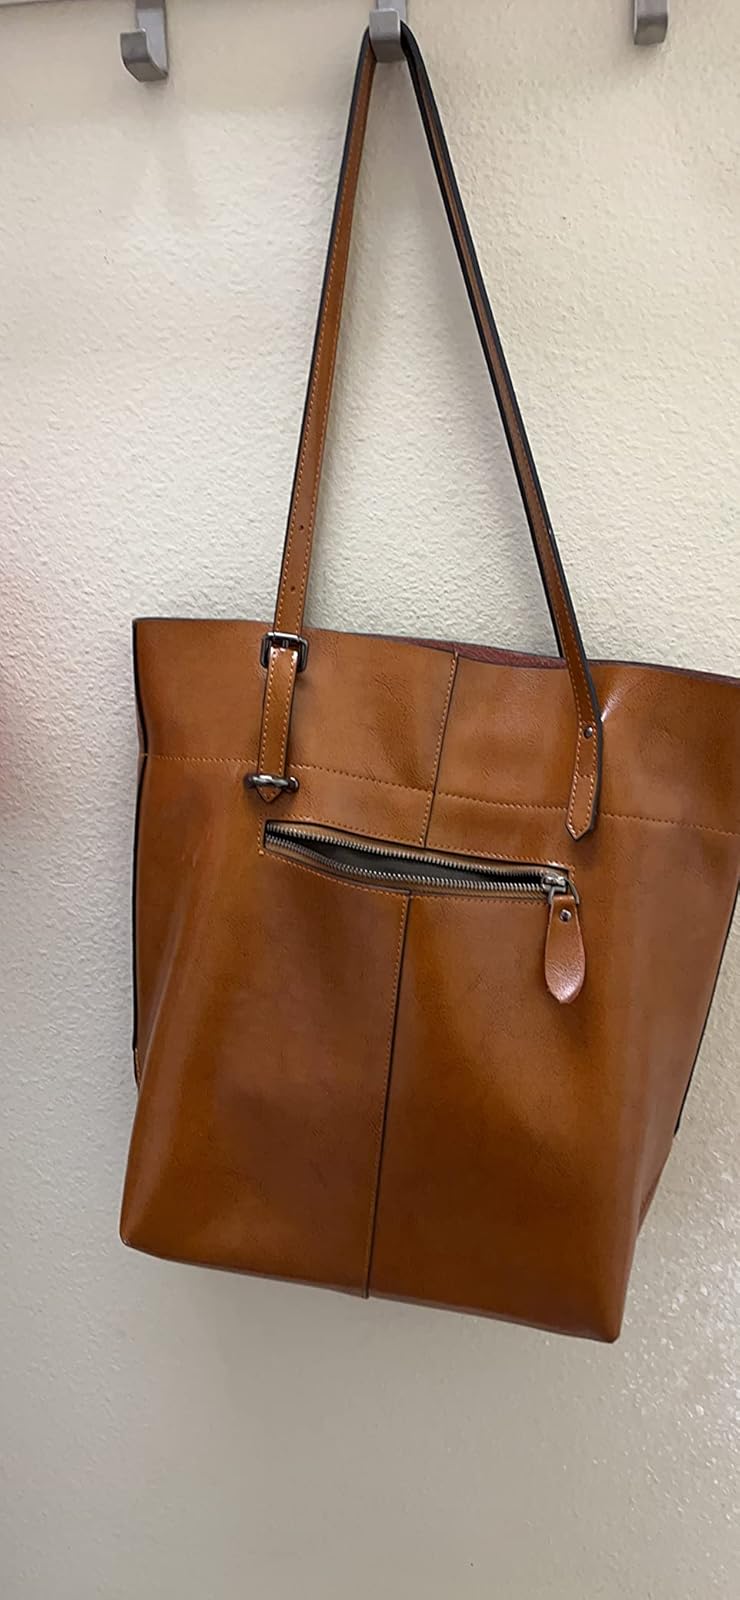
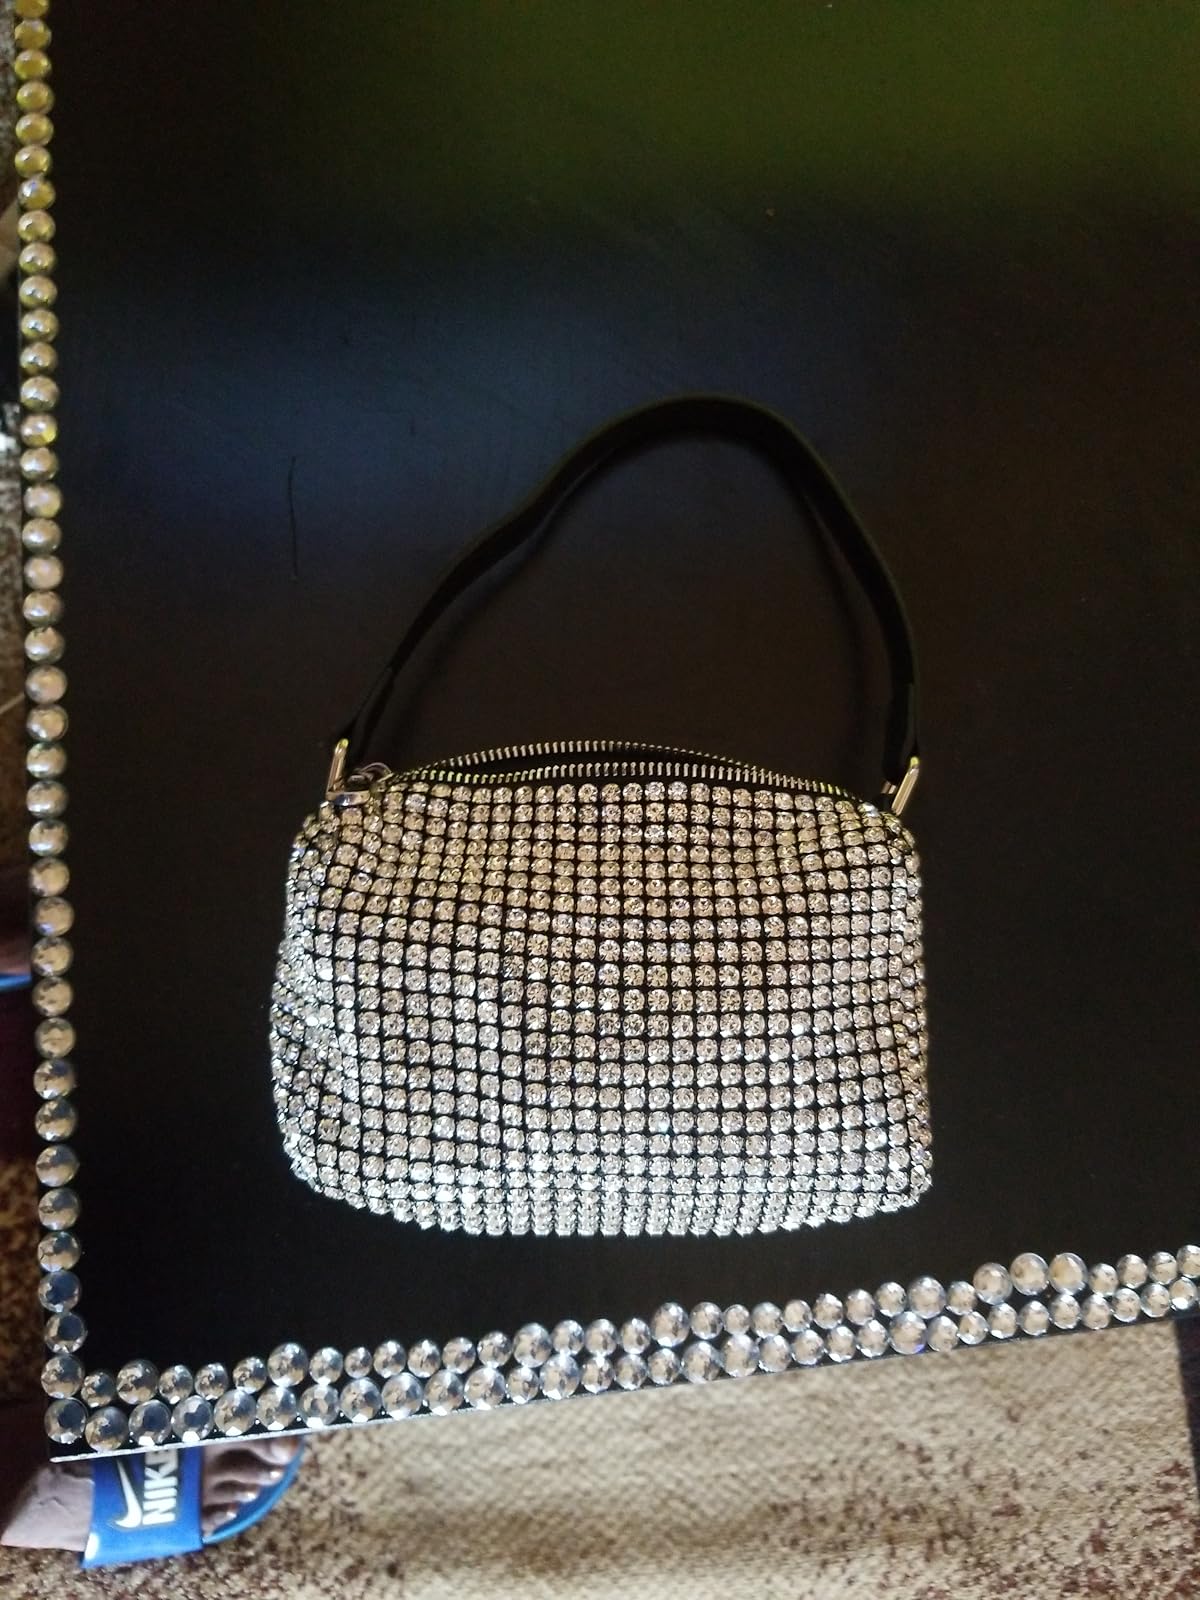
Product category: accessories_handbag
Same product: no